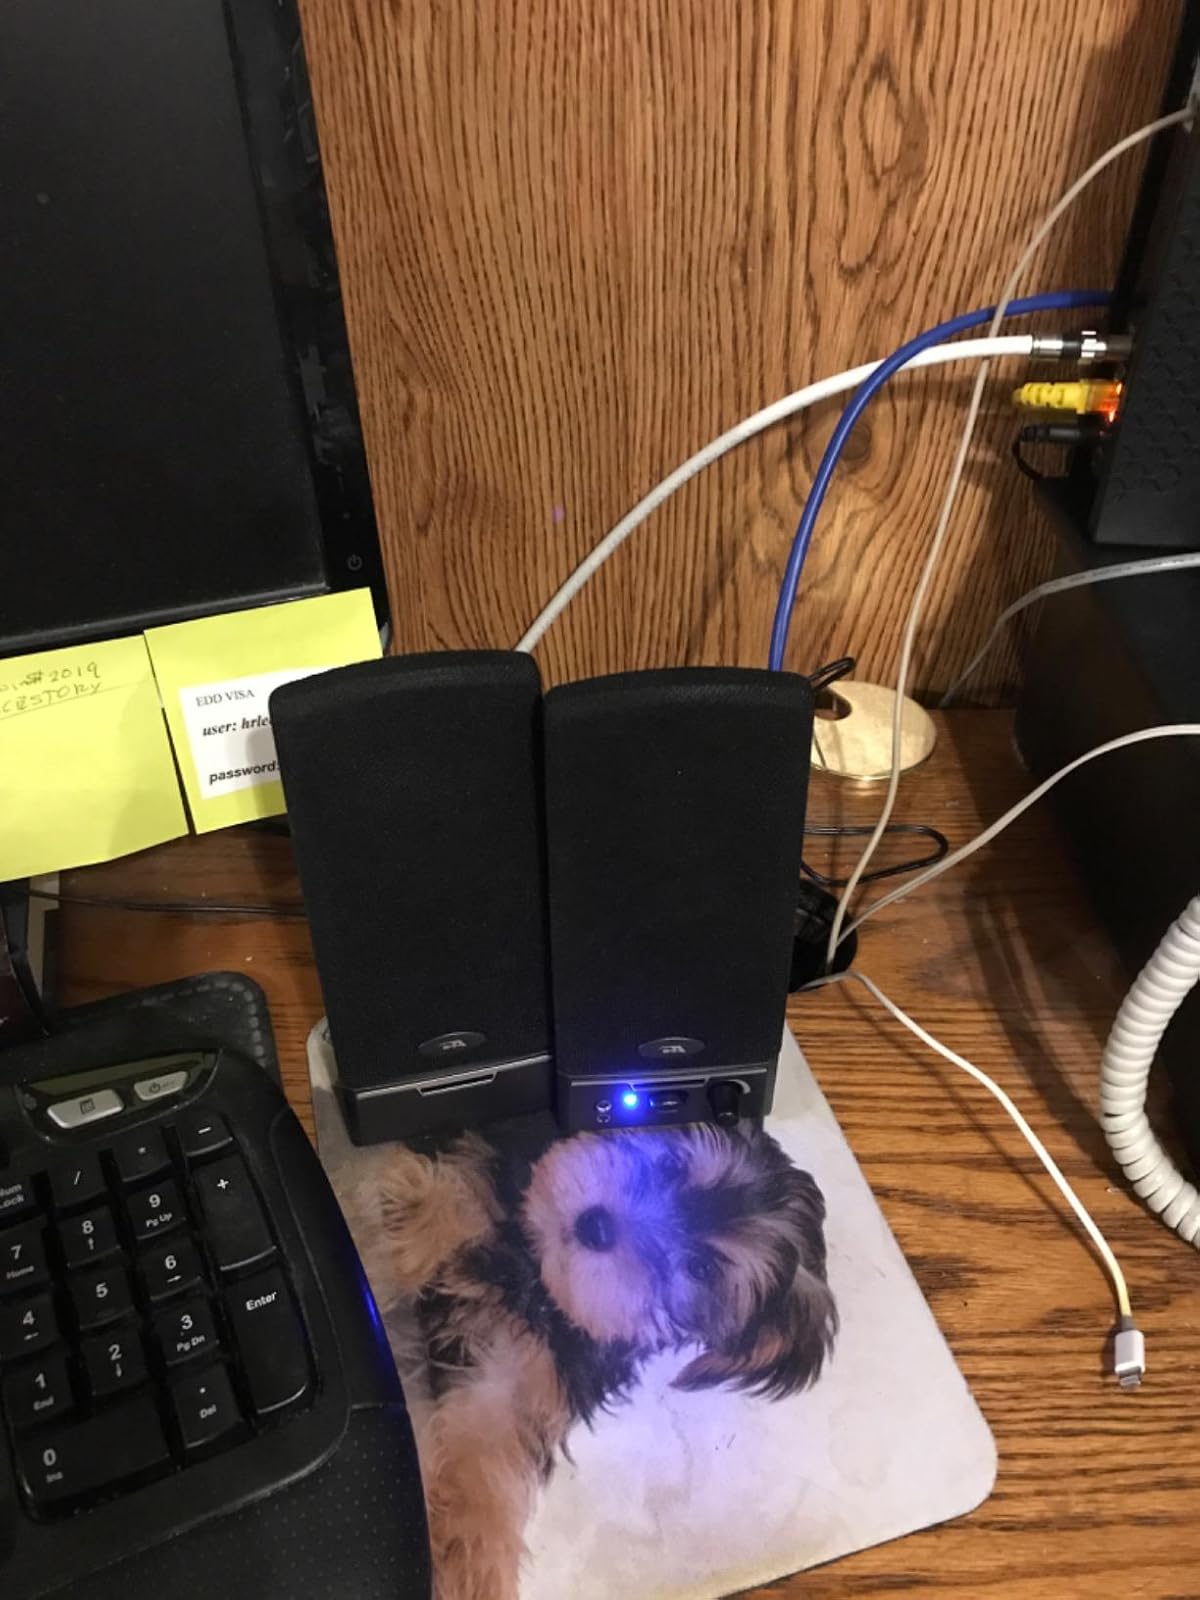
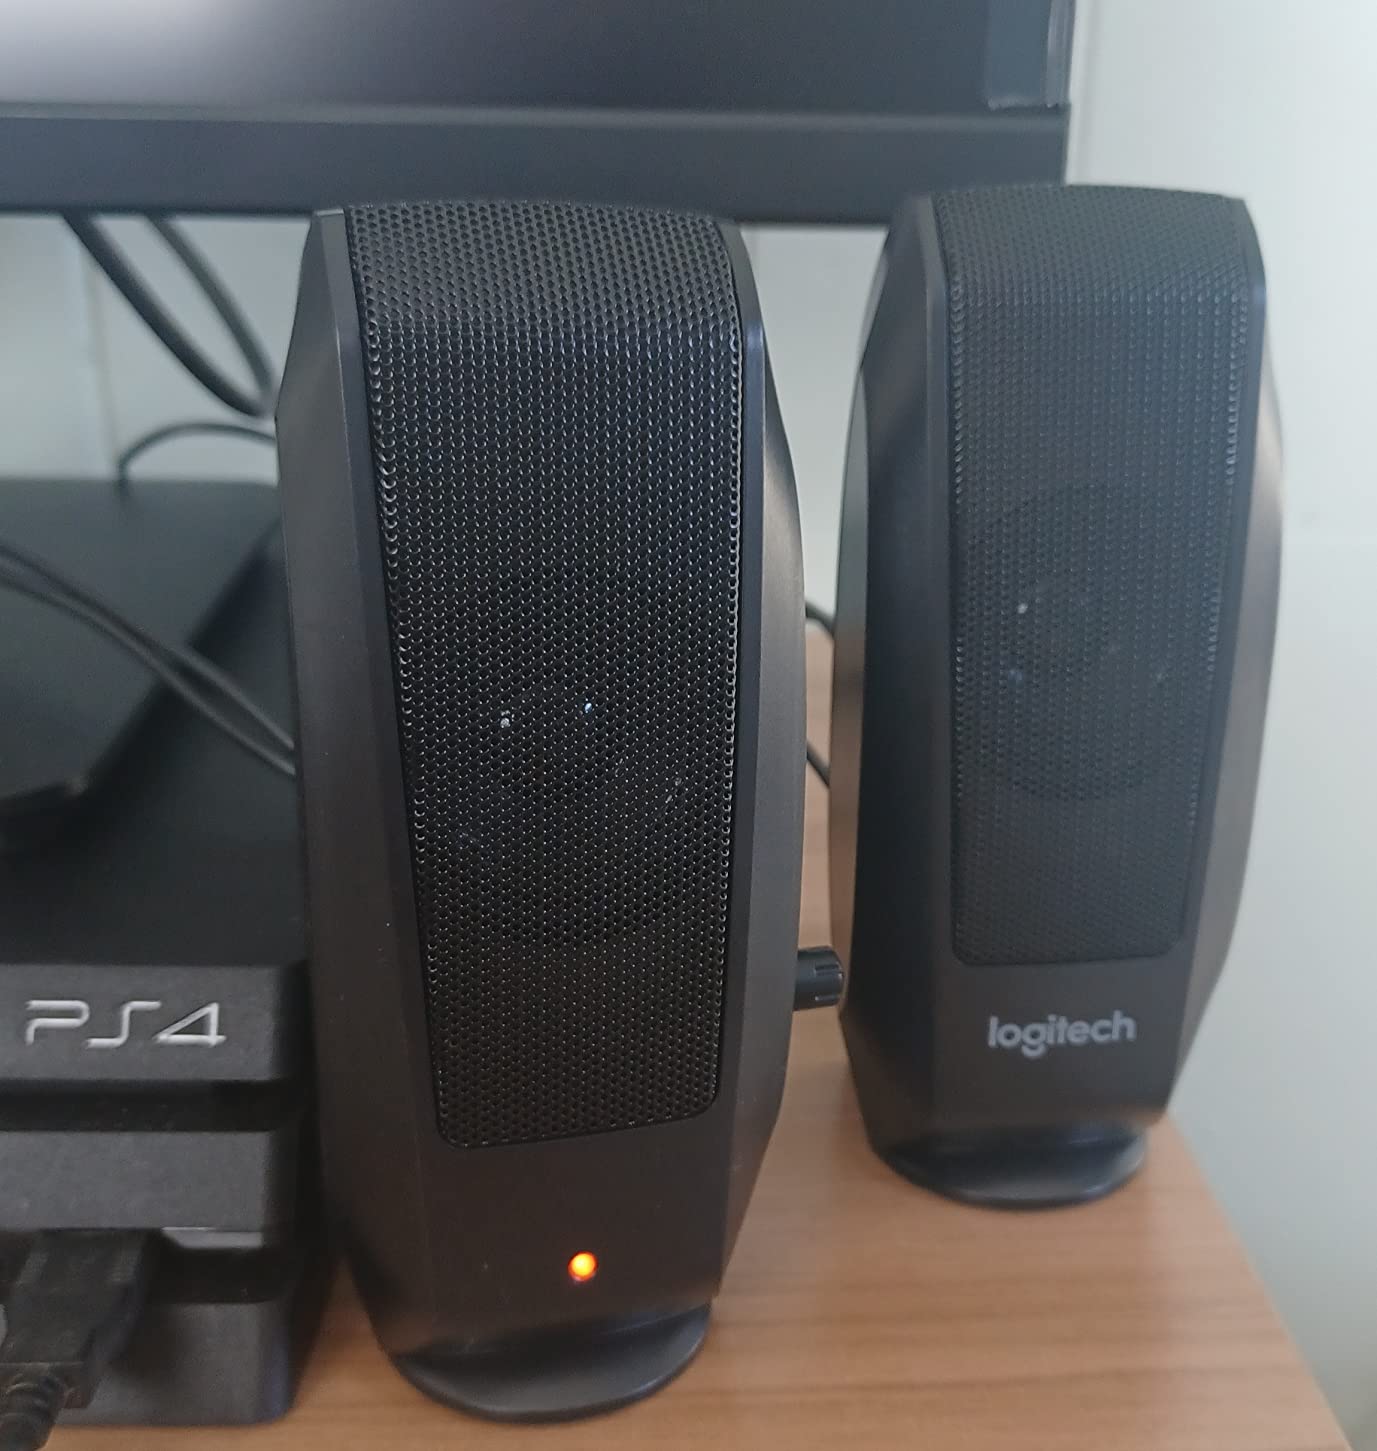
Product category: speaker
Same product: no